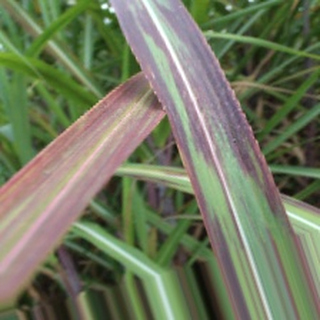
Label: sugarcane_bacterial_blight